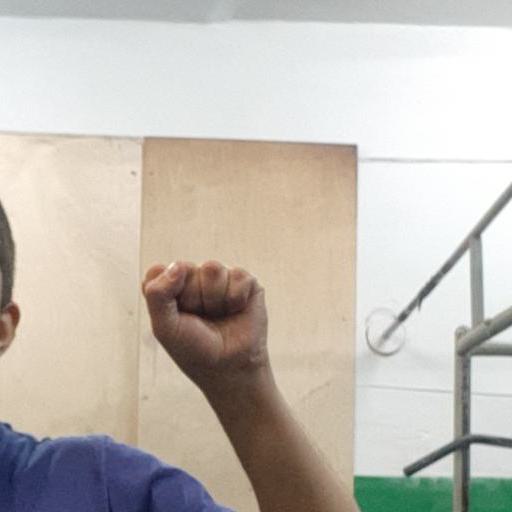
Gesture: fist